All Saints' Church, Hokitika

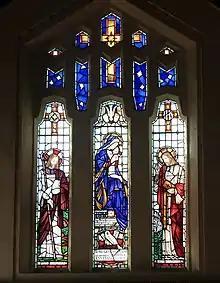
Stained glass window designed by Frederick Ellis

The Unemployment Board, under the United–Reform coalition Government of New Zealand, instituted a house-building subsidy scheme, to provide work to the unemployed. During 1935 the scheme was expanded from house-building to include churches, Sunday schools, public halls, libraries and other buildings for non-profit organisations. All Saints' church was one of only a handful of churches to be built using a subsidy under the scheme. The total cost was £4,142, with a ten per cent government subsidy.